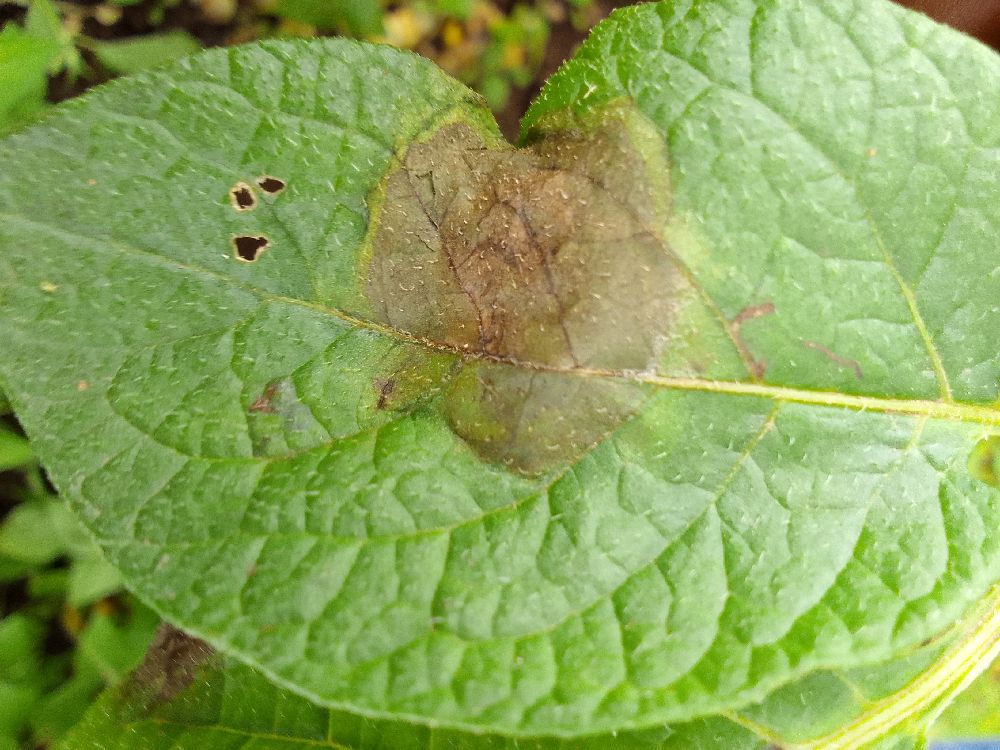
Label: Late blight